Walmart

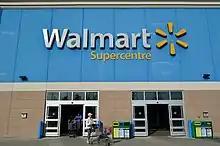

In early 2020, the coronavirus (COVID-19) pandemic forced temporary measures such as store closures, limited store occupancy, large-scale employee dismissal, and the enforcement of social distancing protocols for Walmart and many other companies. Store hours were adjusted to allow cleaning and stocking. Limits on items were placed due to the rise of panic buying.